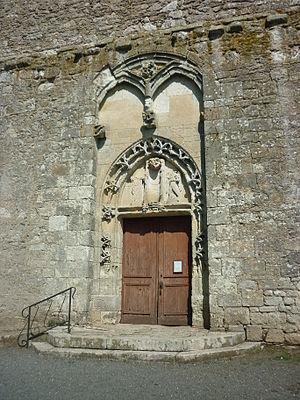
Porche de l'église de Saint-Méard-de-Gurçon (Dordogne).
Saint-Méard-de-Gurçon est une commune française située dans le département de la Dordogne, en région Nouvelle-Aquitaine.